City of Collingwood

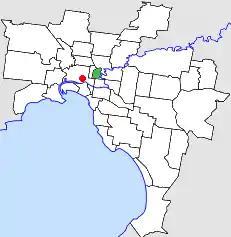
Location in Melbourne

The City of Collingwood was a local government area about east-northeast of Melbourne, the state capital of Victoria, Australia. The city covered an area of , and existed from 1855 until 1994.